Cold seep

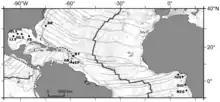
Map of cold seeps in the Atlantic Equatorial Belt.BR – Blake Ridge diapirBT – Barbados trenchOR – Orenoque sectorsEP – El Pilar sectorNIG – Nigerian slopeGUI – areaREG – Regab pockmark.

MacDonald et al. (1990) has described four general community types. These are communities dominated by Vestimentiferan tube worms ("Lamellibrachia" c.f. "barhami" and "Escarpia" spp.), mytilid mussels (Seep Mytilid Ia, Ib, and III, and others), vesicomyid clams ("Vesicomya cordata" and "Calyptogena ponderosa"), and infaunal lucinid or thyasirid clams ("Lucinoma" sp. or "Thyasira" sp.). Bacterial mats are present at all sites visited to date. These faunal groups tend to display distinctive characteristics in terms of how they aggregate, the size of aggregations, the geological and chemical properties of the habitats in which they occur, and, to some degree, the heterotrophic fauna that occur with them. Many of the species found at these cold seep communities in the Gulf of Mexico are new to science and remain undescribed.